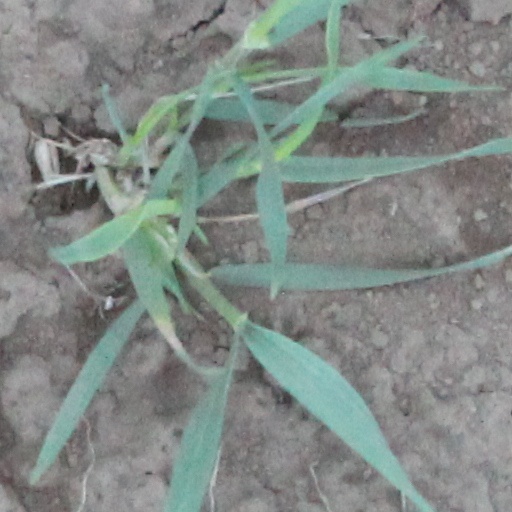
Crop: wheat